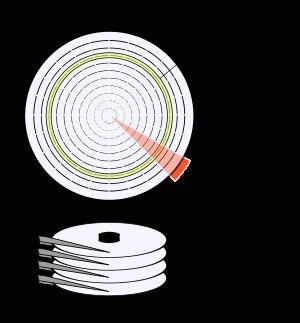
L'adressage en CHS est un moyen historique d'adresser les secteurs de données stockés sur une disquette ou un disque dur, ce moyen n'est par contre jamais employé avec les CD-ROM.